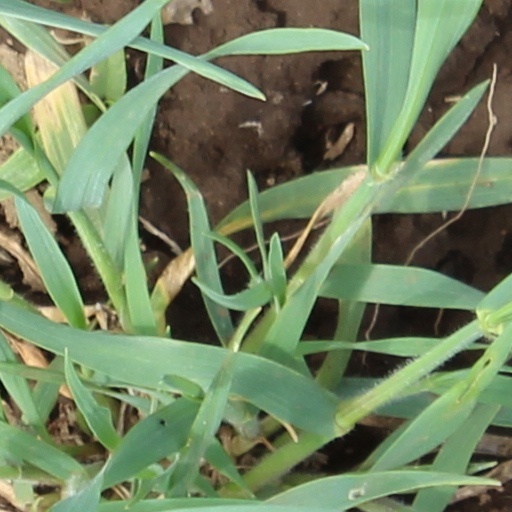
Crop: wheat